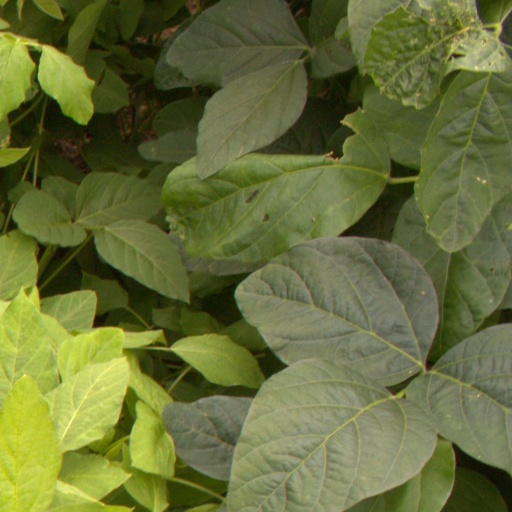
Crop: soybean